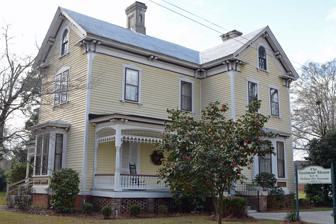
Building: William Pitt Eastman House
Country: United States of America
Year built: 1912
Historic house in Georgia, United States United States historic place William Pitt Eastman House U.S. National Register of Historic Places Location 407 Eastman Way, Eastman, Georgia Coordinates 32°12′02″N 83°10′50″W / 32.20065°N 83.18058°W / 32.20065; -83.18058 Area 1 acre (0.40 ha) Built 1912 ( 1912 ) Architect Russell, J. H. Architectural style Italianate, Folk Victorian NRHP reference No. 95000824 Added to NRHP July 7, 1995 The William Pitt Eastman House was built in Eastman, Georgia by William Pitt Eastman in 1872.  Eastman was the organizer of the Georgia Land and Lumber Company and the city is named after him. The house is the oldest one in the city and is a well-preserved example of late Victorian architecture . The Dodge County Historical Society now owns the house and tours are available by appointment. The house was added to the National Register of Historic Places on July 7, 1995. See also National Register of Historic Places listings in Dodge County, Georgia References